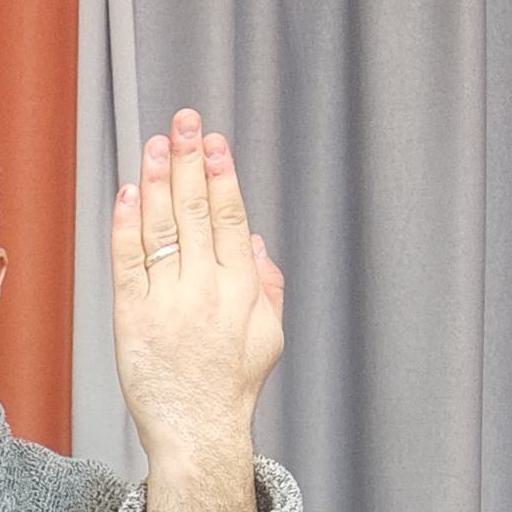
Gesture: stop_inverted